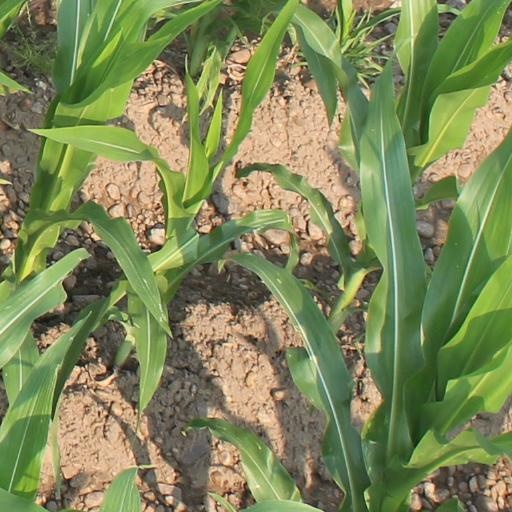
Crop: maize; corn